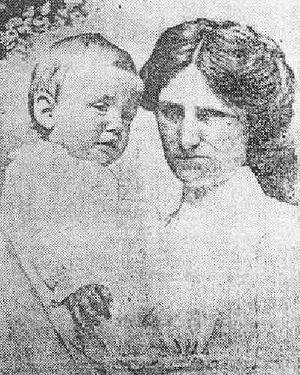
La famille Allison est une famille canadienne célèbre pour le sort tragique qu'elle a connu au cours du naufrage du Titanic dans la nuit du 14 au 15 avril 1912.